ZuPaPa!

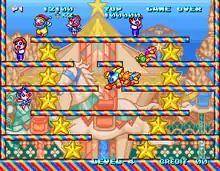
Gameplay screenshot

"ZuPaPa!" is a platform game reminiscent of "Bubble Bobble" and "Snow Bros.", where players assume the role of star-like creatures ZuPaPa (P1) and ZuPiPi (P2) through various stages, each with a boss at the end that must be fought before progressing any further.